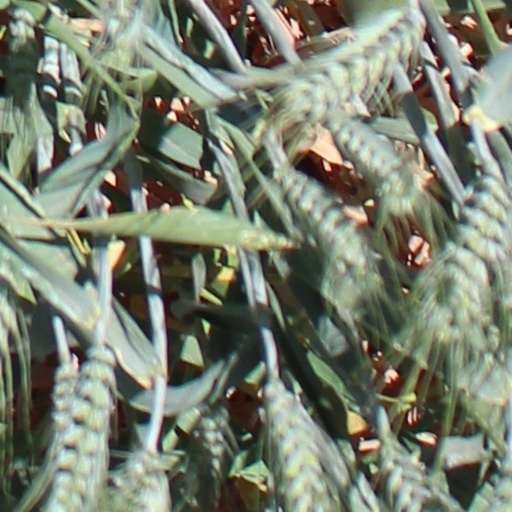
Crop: wheat